Monica Geller

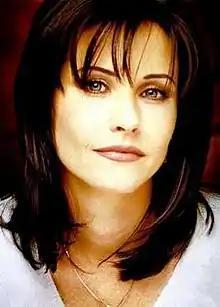
Courteney Cox as Monica Geller

Monica E. Geller is a fictional character, one of the six main characters who appears on the American sitcom "Friends" (1994–2004). Created by David Crane and Marta Kauffman, and portrayed by actress Courteney Cox, Monica appears in all of the show's 236 episodes, from its premiere in 1994, to its finale in 2004. A chef known for her cleanliness, competitiveness and obsessive-compulsive nature, Monica is the younger sister of Ross Geller and best friend of Rachel Green, the latter of whom she invites to live with her after Rachel forsakes her own wedding. The two characters spend several years living together as roommates until Monica begins a romantic relationship with long-time neighbor and friend Chandler Bing, whom she marries. Unable to conceive children on their own, Chandler and Monica eventually adopt twins Erica and Jack and move out of their apartment into a larger house in the suburbs.